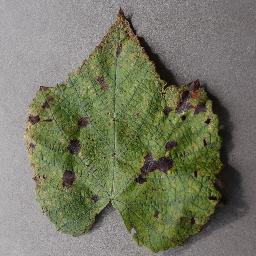
Label: Grape___Leaf_blight_(Isariopsis_Leaf_Spot)